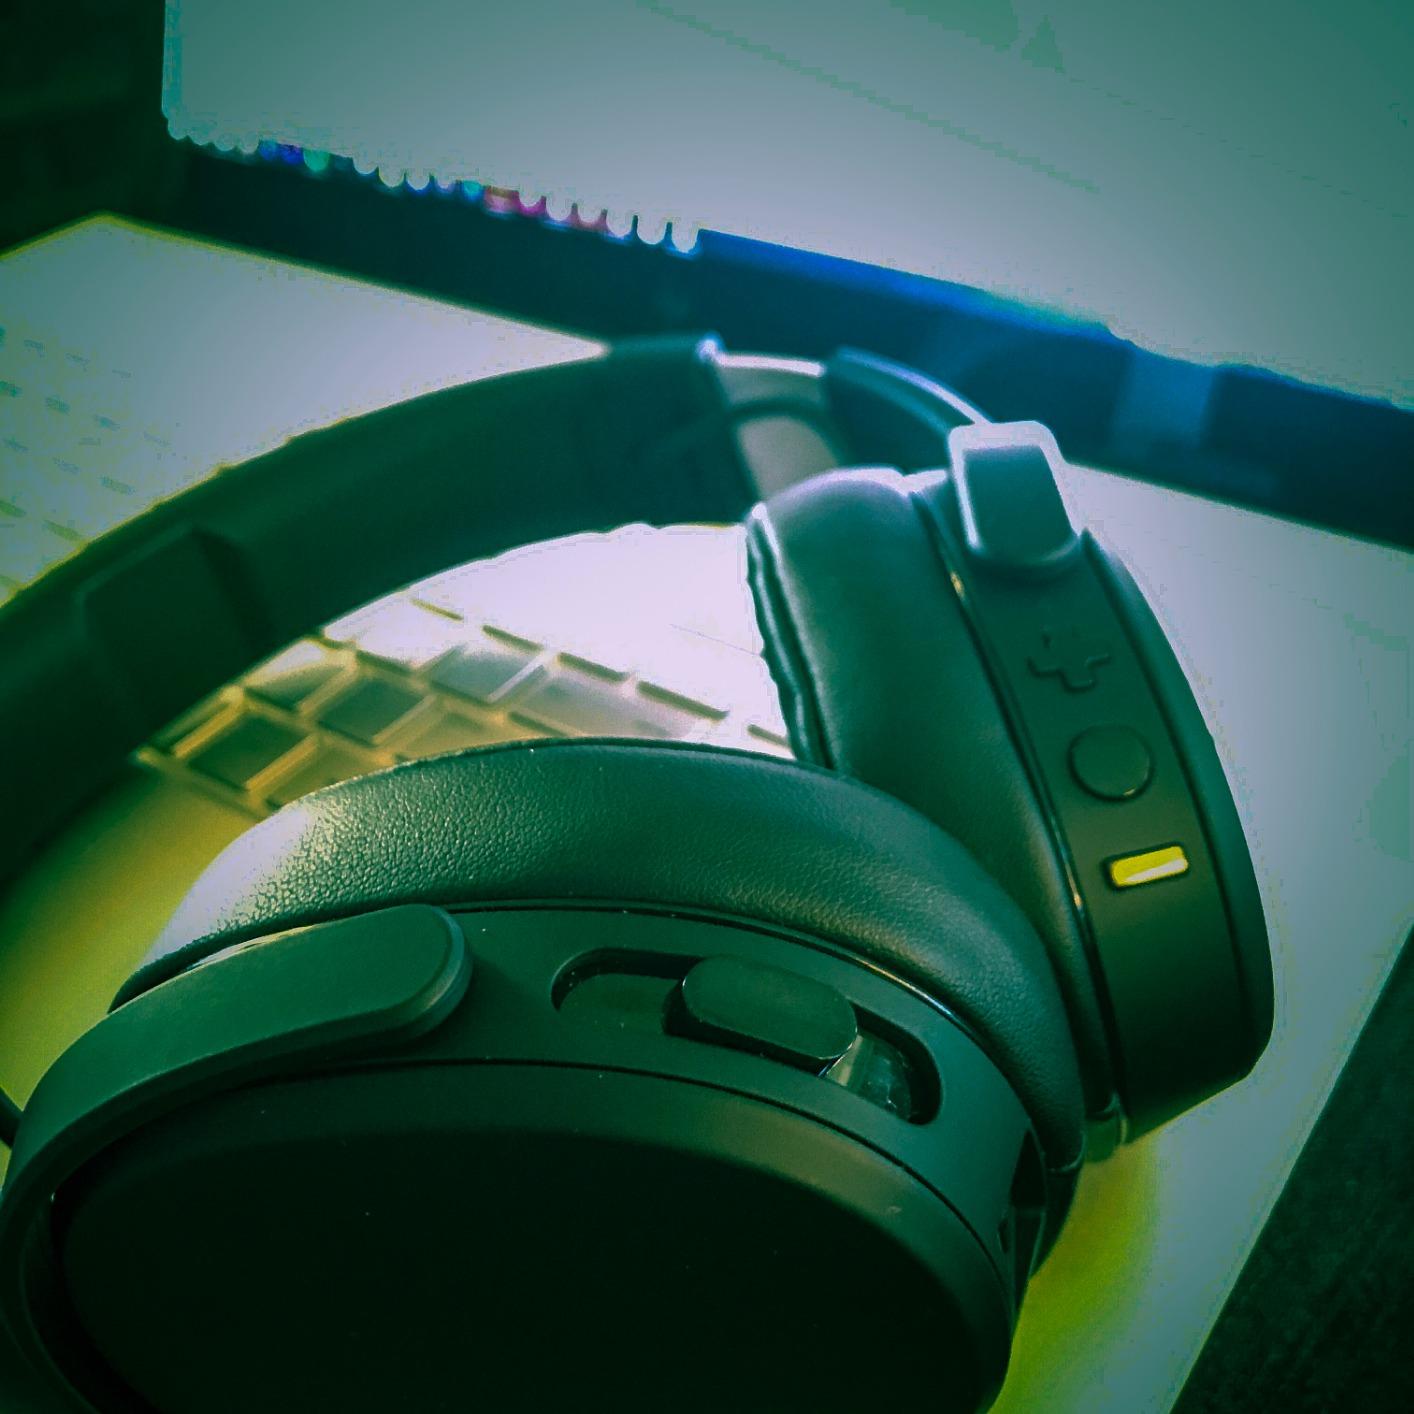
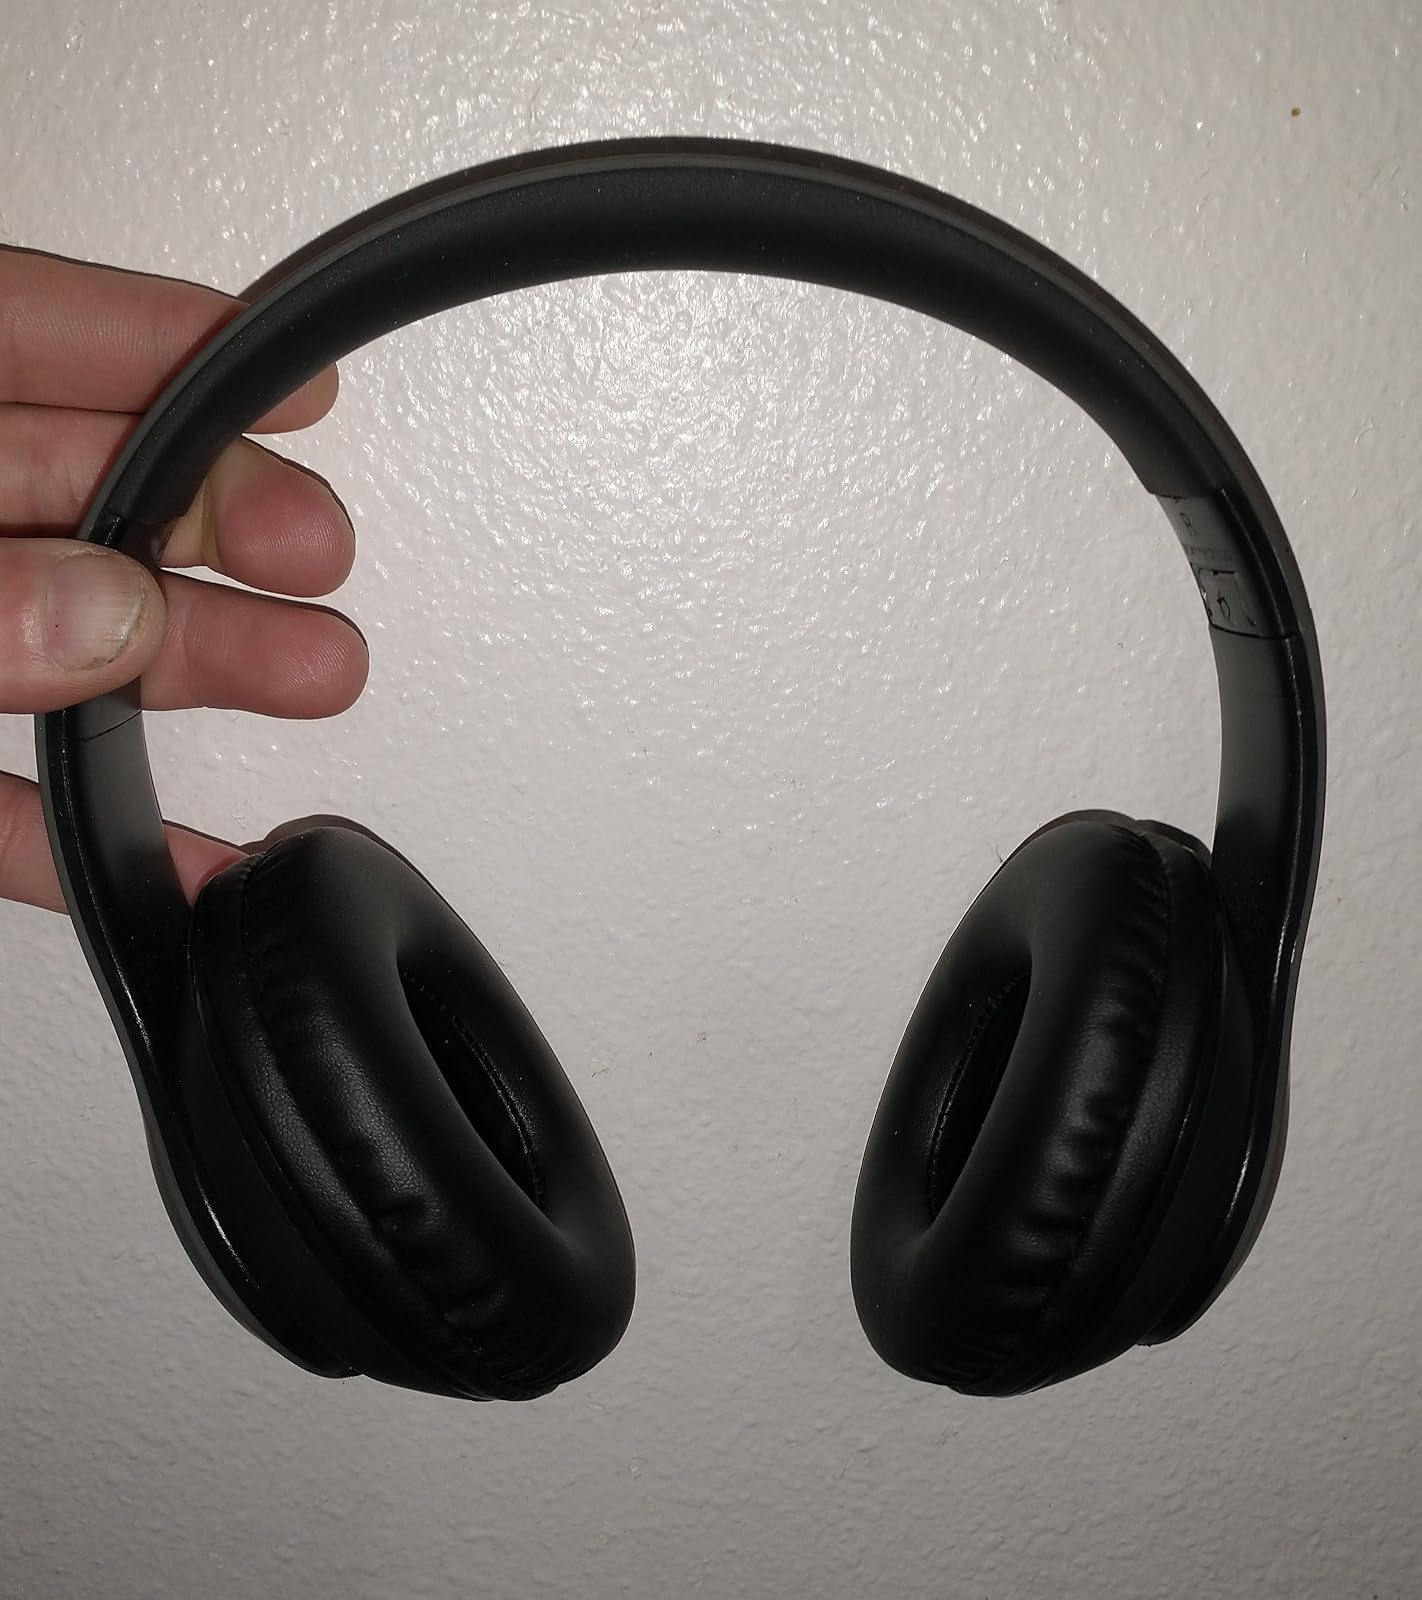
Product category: headphones
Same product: no